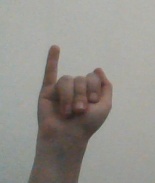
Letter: meem